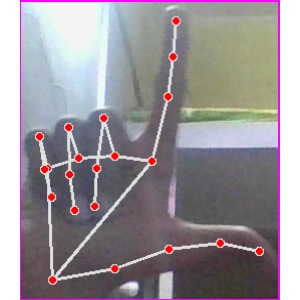
अक्षर: ल